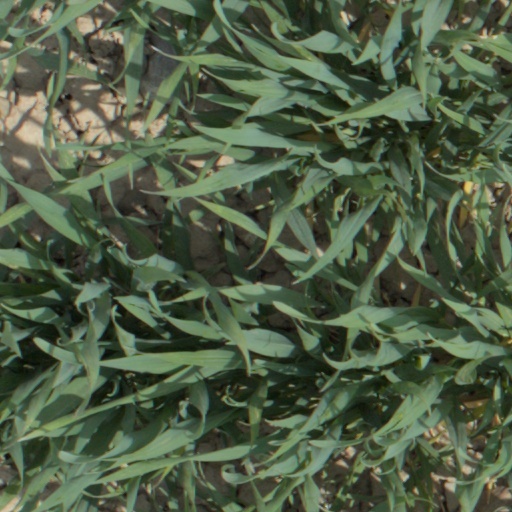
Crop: wheat